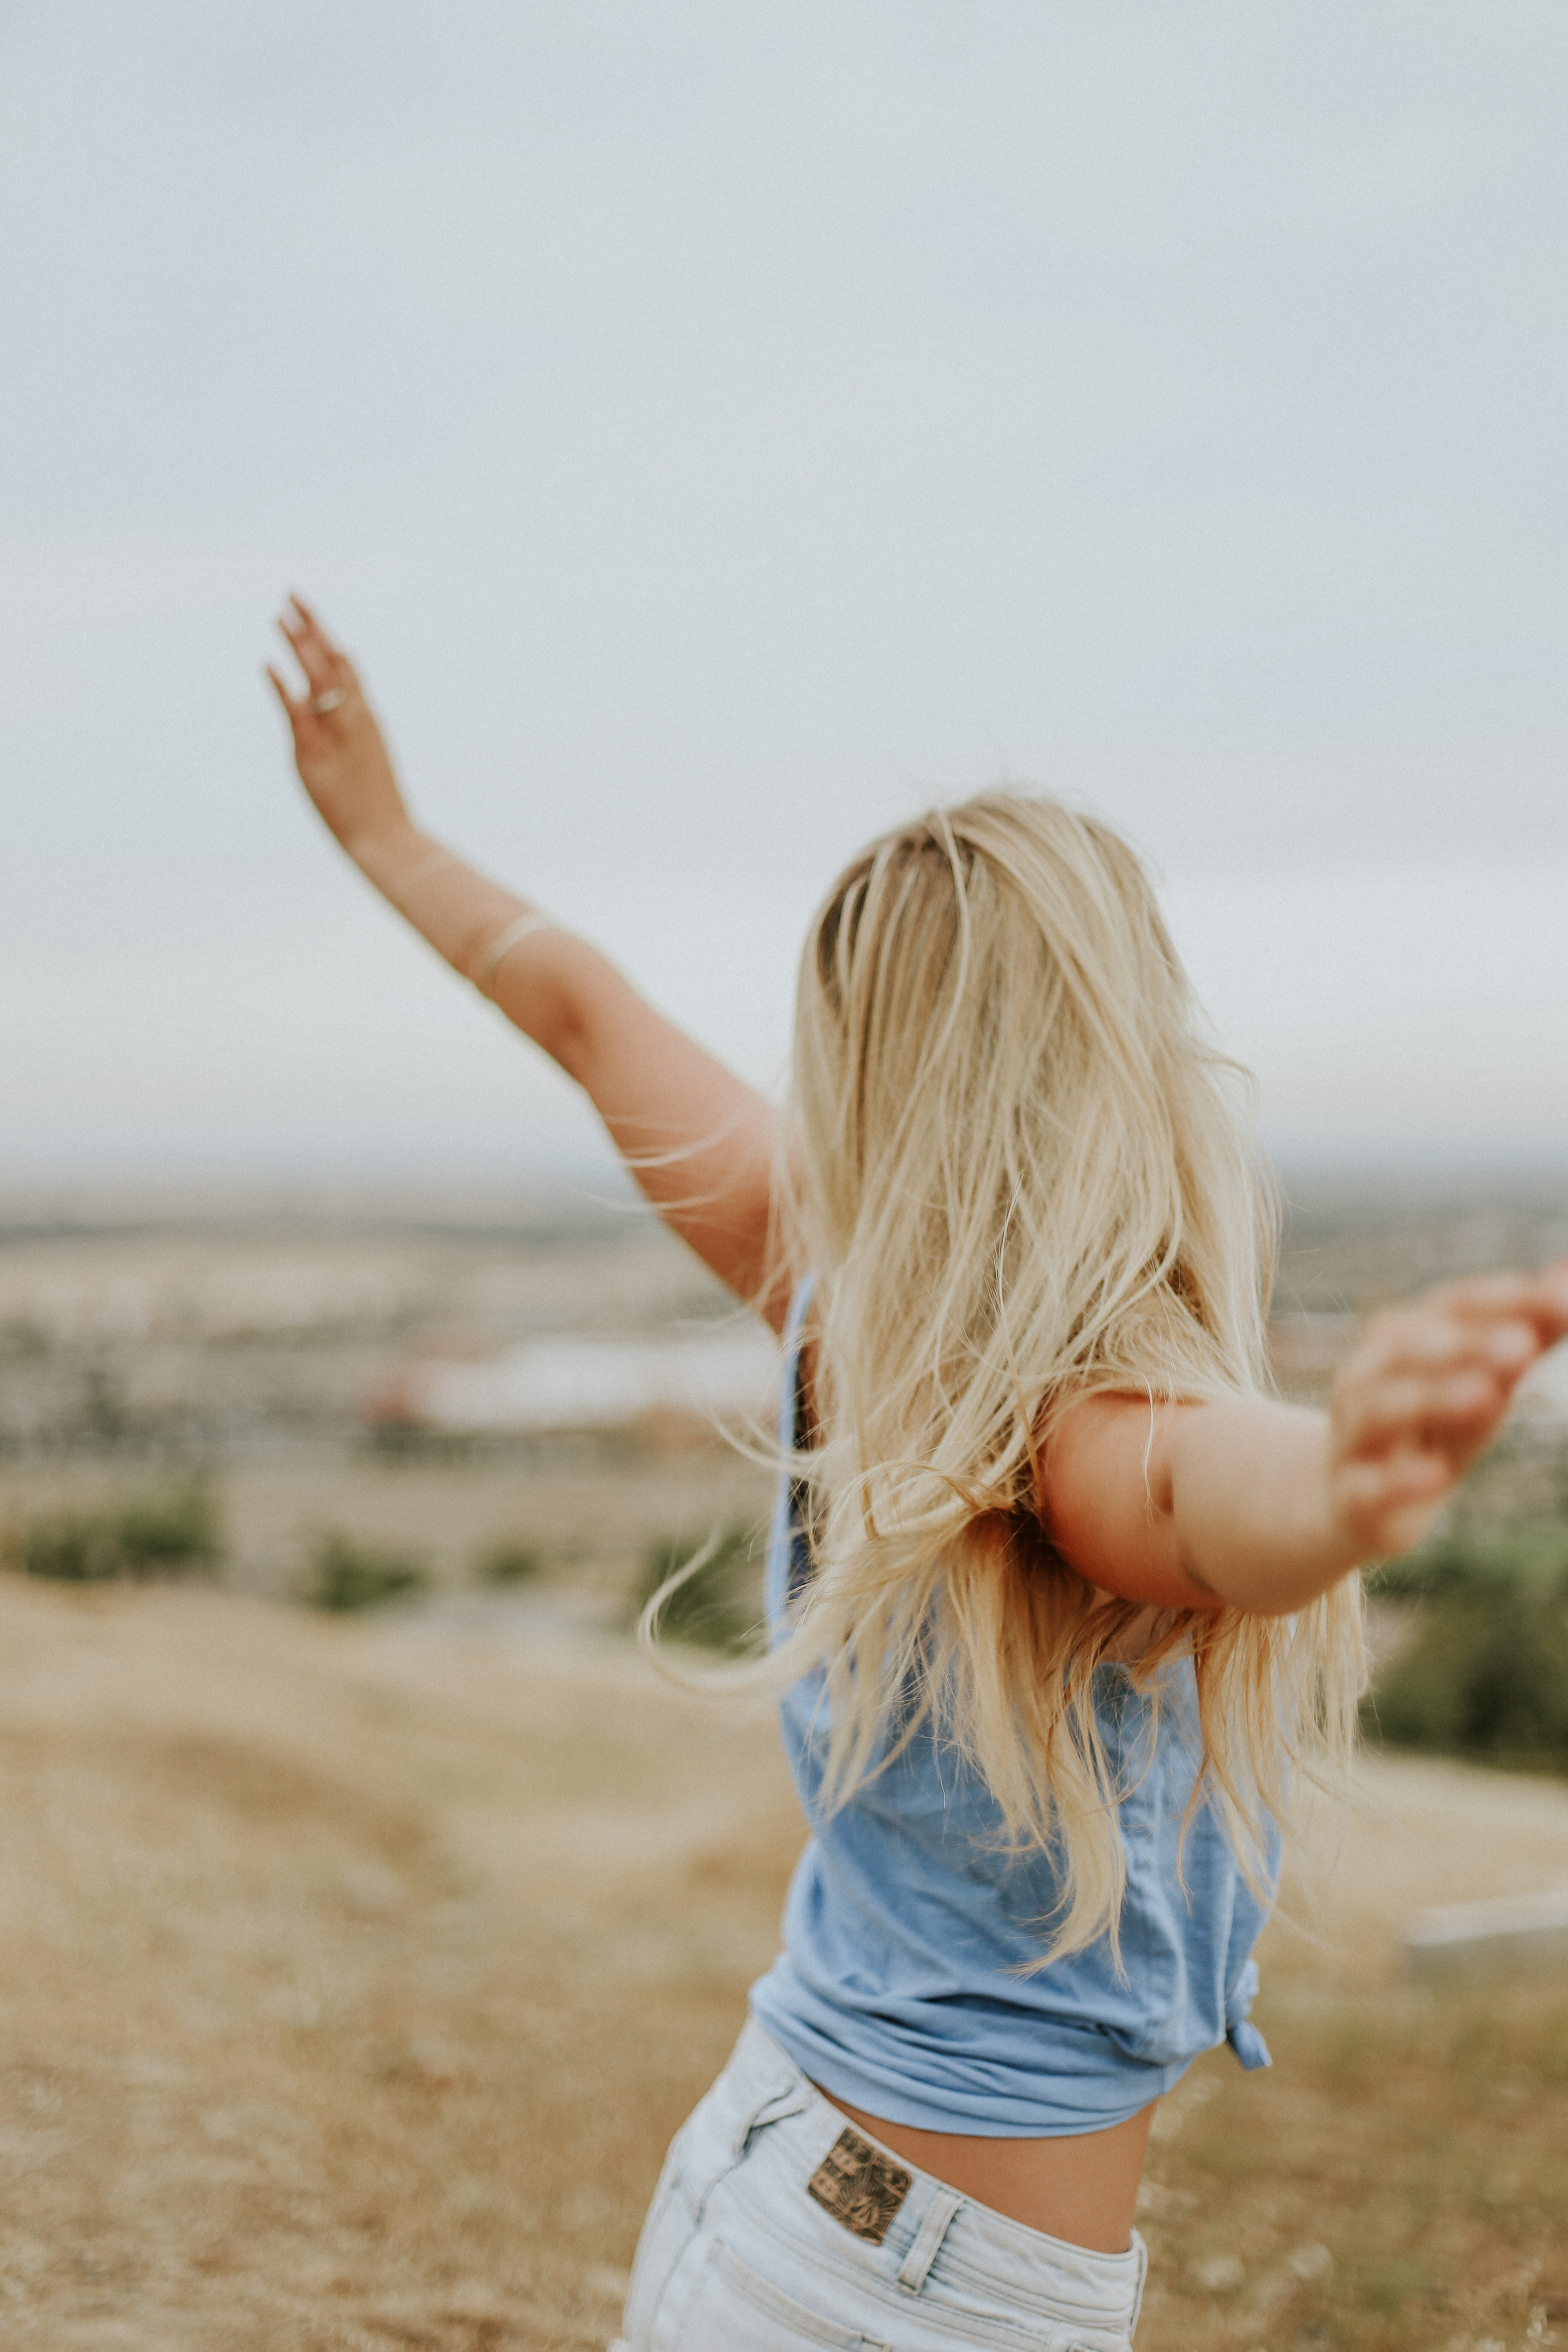
hand, person, girl, woman, photography, sunlight, female, portrait, model, spring, child, blonde, human body, fun, photograph, skin, beauty, blond, emotion, interaction, photo shoot, portrait photography, human positions